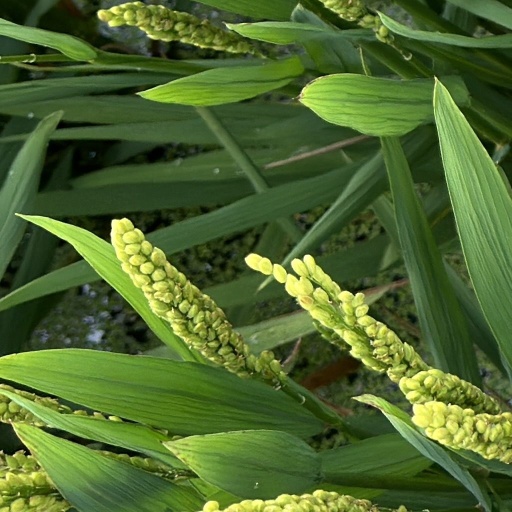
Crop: rice